Josimar Maranhãozinho

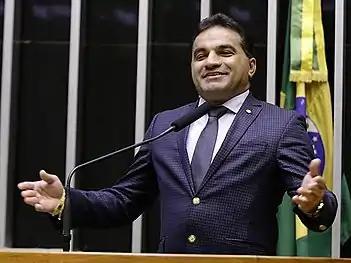
Maranhãozinho in 2021

Josimar Cunha Rodrigues, better known as Josimar Maranhãozinho (born 13 November 1976), is a Brazilian politician serving as a member of the Chamber of Deputies since 2019. From 2015 to 2019, he was a member of the Legislative Assembly of Maranhão. From 2005 to 2012, he served as mayor of Maranhãozinho. He is married to Detinha.